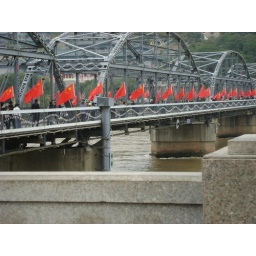
Steel bridge over the yellow river.